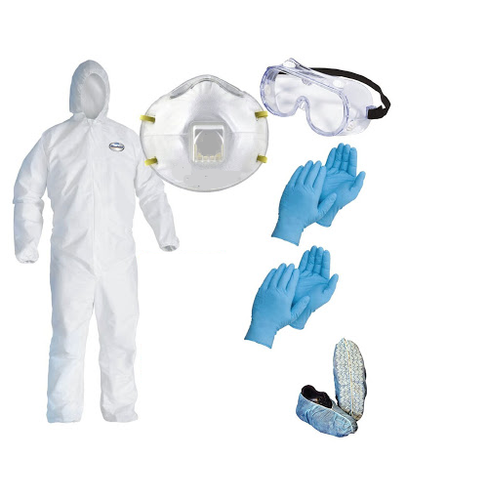
Objects detected:
Coverall
Gloves
Mask
Gloves
Goggles